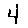
Label: 4